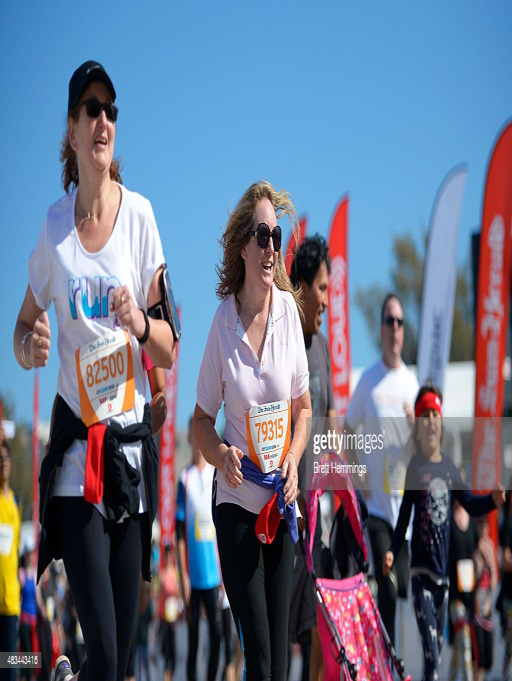
runners celebrate as they reach the finish line during the race .